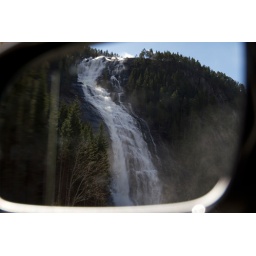
Reierfossen waterfall see in mye left car mirror